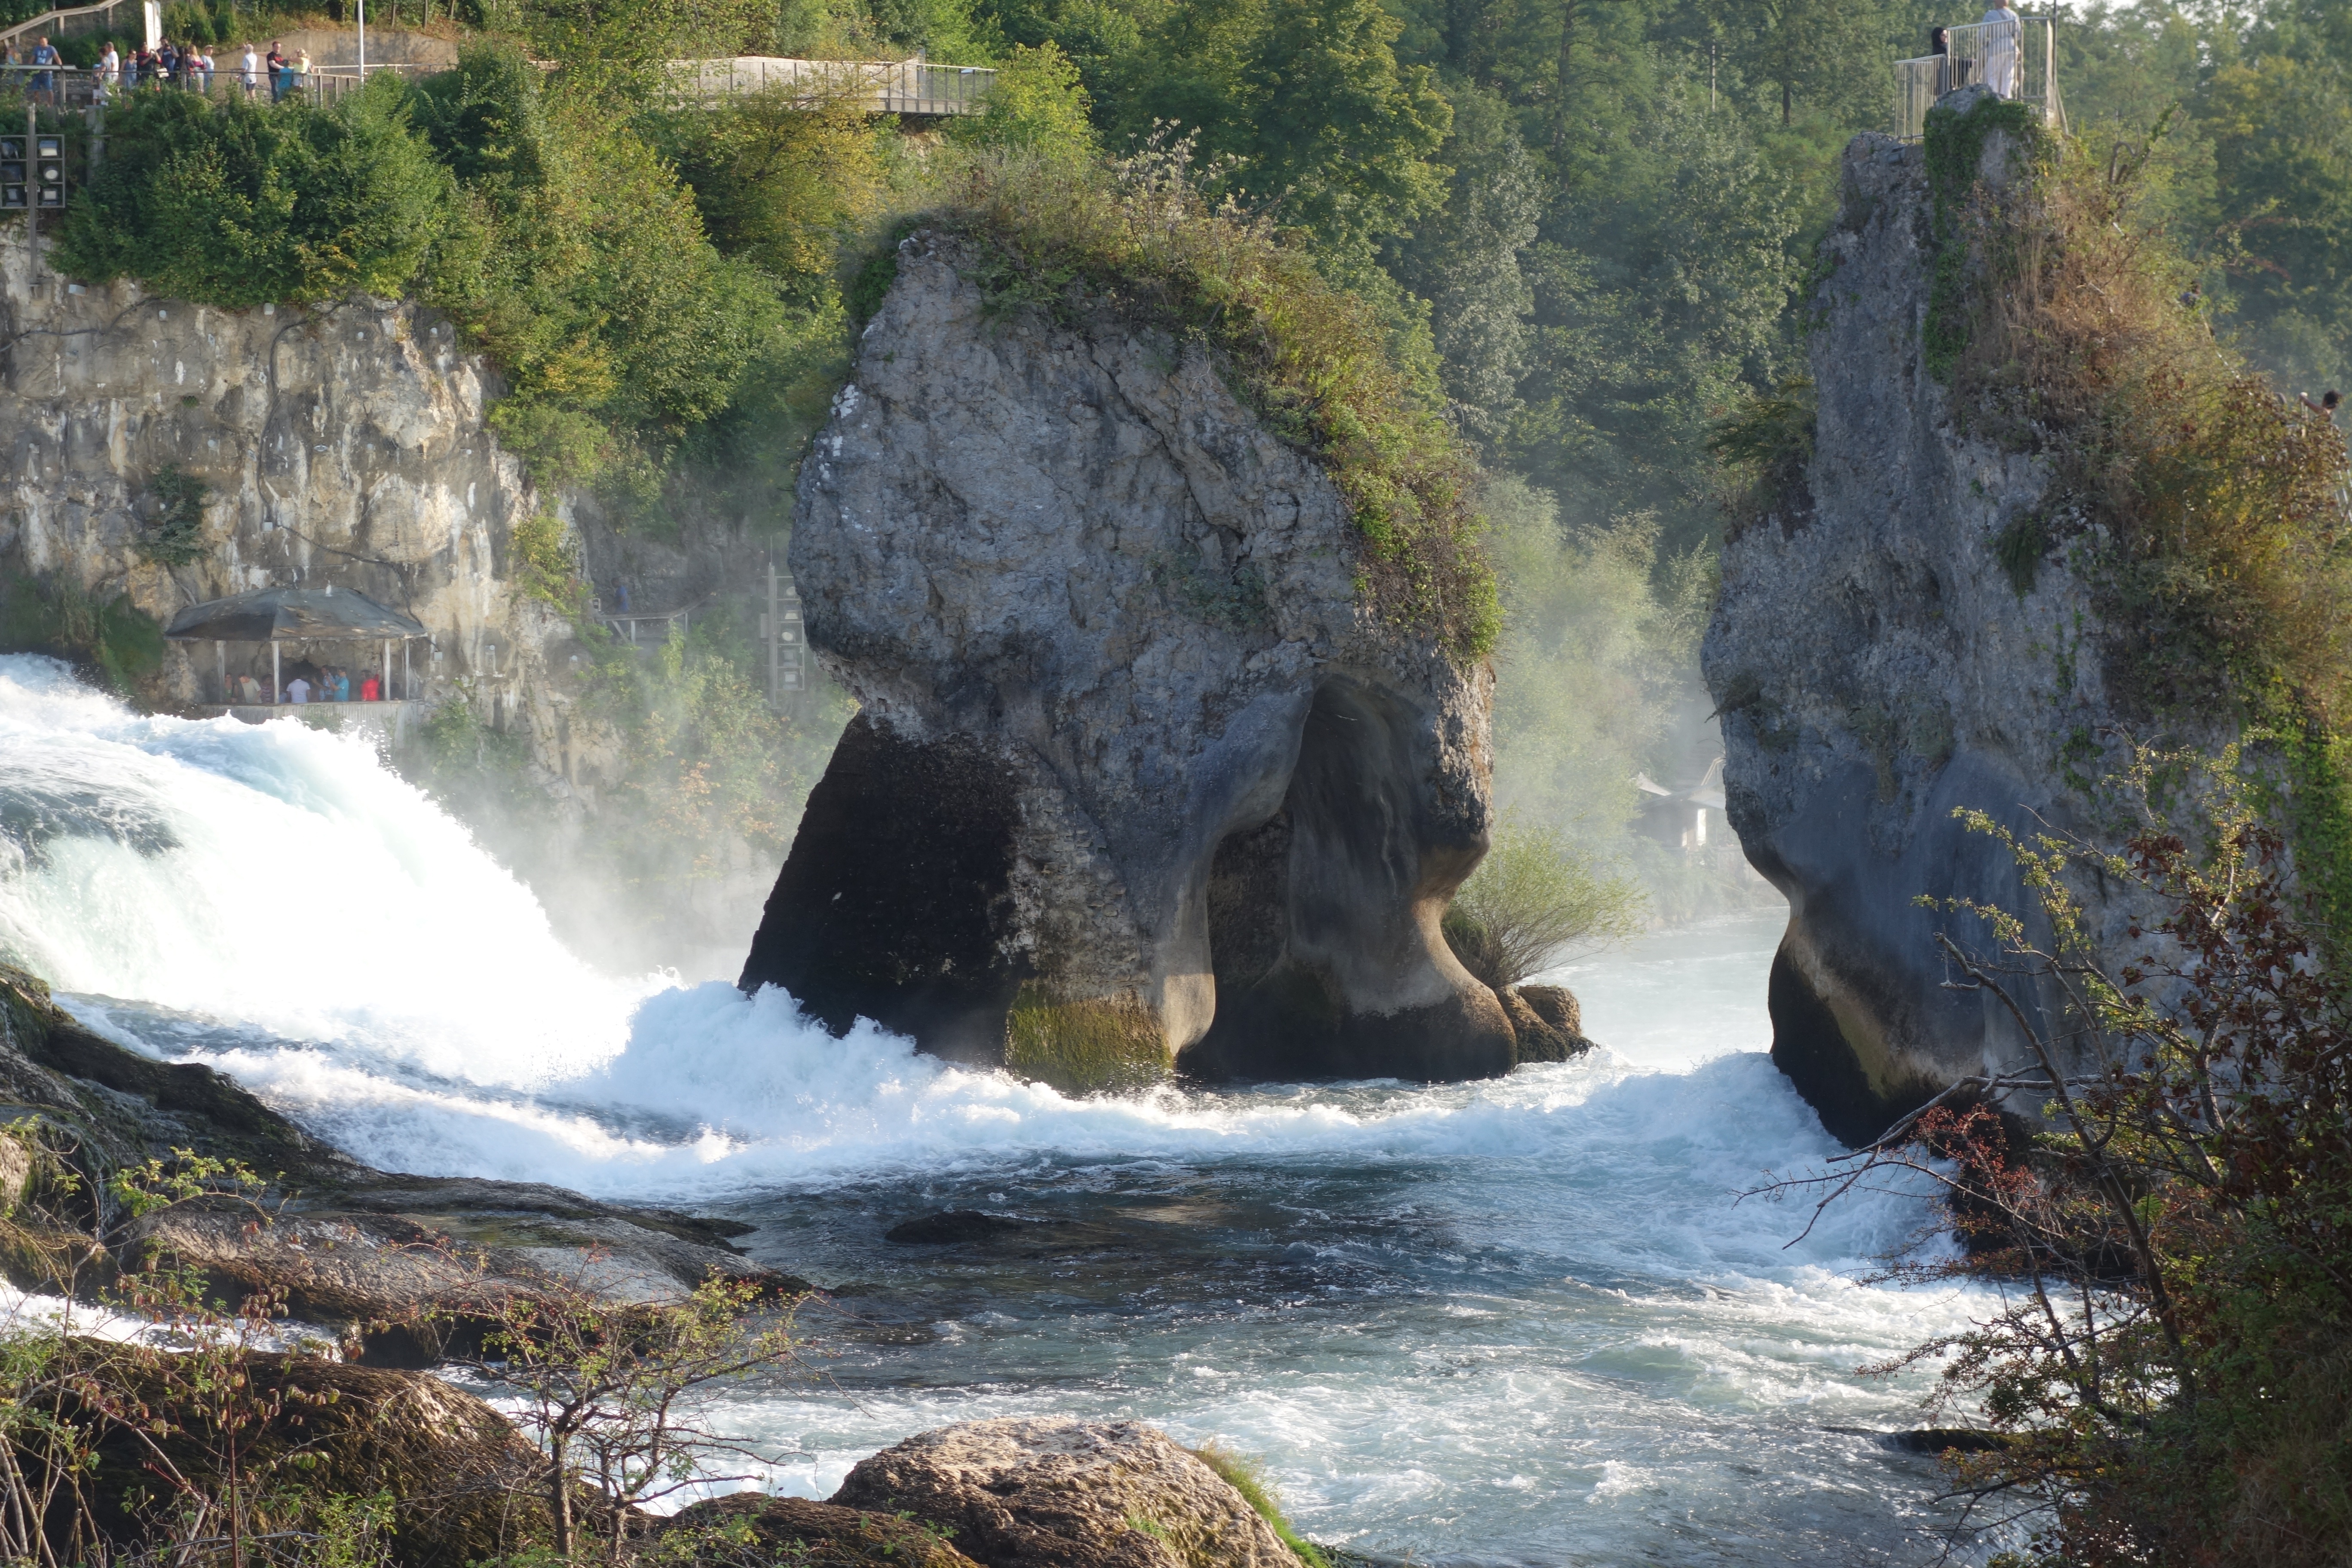
landscape, water, nature, rock, waterfall, river, cliff, rapid, terrain, body of water, water flow, stones, relaxation, rapids, waterfalls, germany, waters, water feature, water running, rhine falls, geological phenomenon